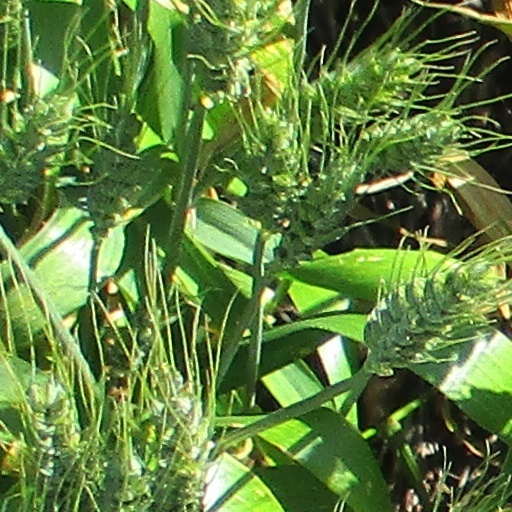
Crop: wheat